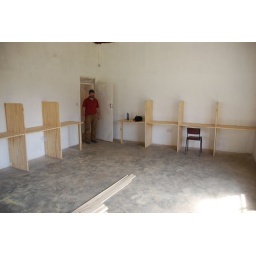
Mark and his computer desks in the ZOCS Resource Center.